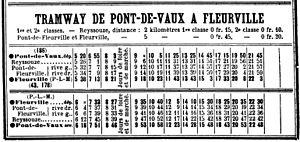
Indicateur Chaix des chemins de fer - Mai 1914 Ligne Pont-de-Vaux - Fleurville
Les Tramways de l'Ain est le nom générique donné à un ancien réseau ferroviaire du département de l'Ain, principalement constitué de chemins de fer économiques de type tramway à voie métrique, commencé dès 1879, et développant 485 km de voies à son apogée.